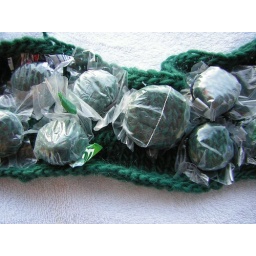
I trimmed around the excess plastic bags a bit and made sure everything was secure.